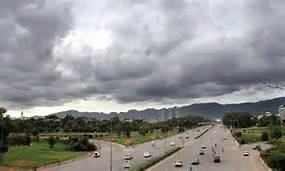
Weather: cloudy or overcast